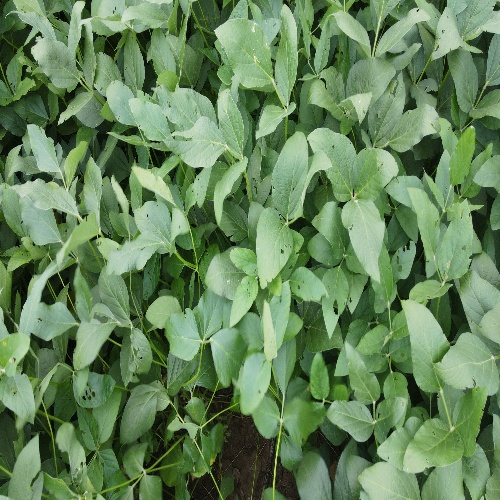
Label: Caterpillar